List of Dutch and Flemish paintings in the National Museum of Serbia

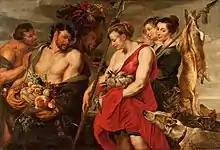
Diana Presenting the Catch to Pan by Peter Paul Rubens,oil on canvas 1615,W: 211.5 cm (83.3 in). H: 145 cm (57.1 in).

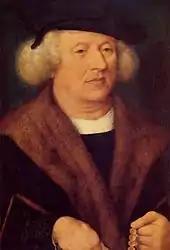
Portrait of a man with the rosary, by Joos van Cleve c. 1520

The Dutch and Flemish collection in the National Museum of Serbia in Belgrade consists of more than 500 works (210 paintings of art and 220 graphics and engravings, and over 80 drawings). The National Museum of Serbia was the first museum in the world to include a Piet Mondrian painting in its permanent display. Represented artists include Juan de Flandes, Hieronymus Bosch, Cornelis de Vos, Anthony van Dyck, Antonis Mor, Jan Brueghel the Elder, Marten de Vos, Joos van Cleve, Jan Antonisz. van Ravesteyn, Rubens, Jan van Goyen, Justus Sustermans, Cornelis de Vos, Willem van Aelst, Frans van Mieris, Sr., Paulus Potter, Caspar Netscher, Jan Frans van Bloemen, Adam Frans van der Meulen, Godfried Schalcken, Adriaen van Utrecht, Johan Jongkind, Jan Victors, Kees van Dongen, Anton Mauve, Allart van Everdingen, Vincent van Gogh and Piet Mondrian.